Analytic philosophy

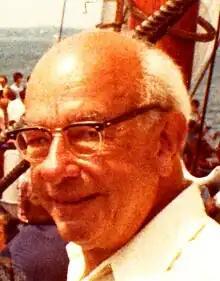
W. V. O. Quine helped to undermine logical positivism.

Ludwig Wittgenstein developed a comprehensive system of logical atomism with a picture theory of meaning in his "Tractatus Logico-Philosophicus" (1921) sometimes known as simply the "Tractatus". He claimed the universe is the totality of actual states of affairs and that these states of affairs can be expressed and mirrored by the language of first-order predicate logic. Thus, a picture of the universe can be constructed by expressing facts in the form of atomic propositions and linking them using logical operators. The "Tractatus" introduced philosophers to the truth table method.